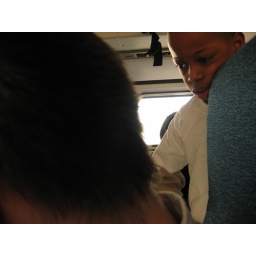
in the train - little boy